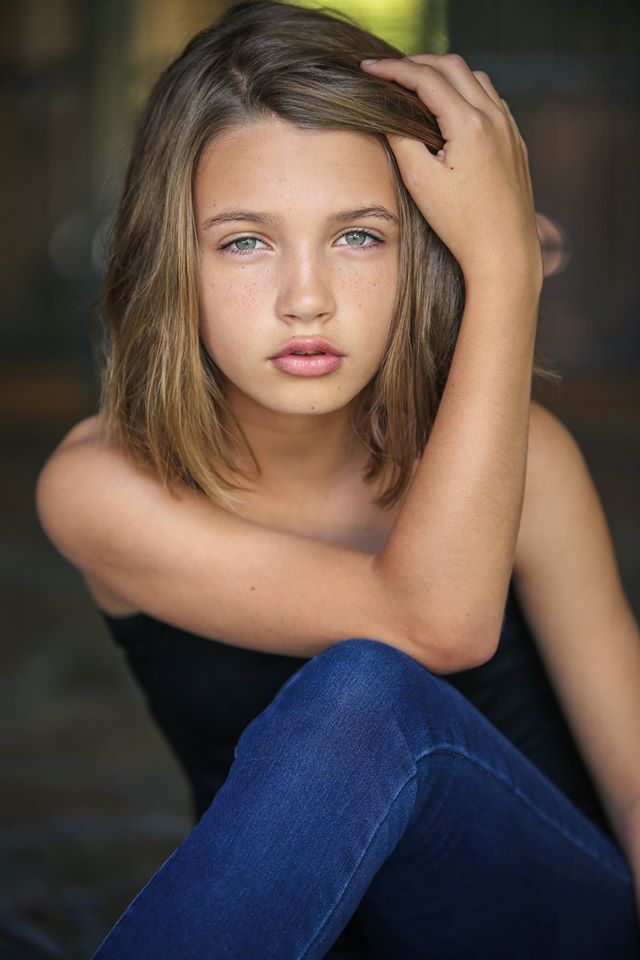
Label: Colored